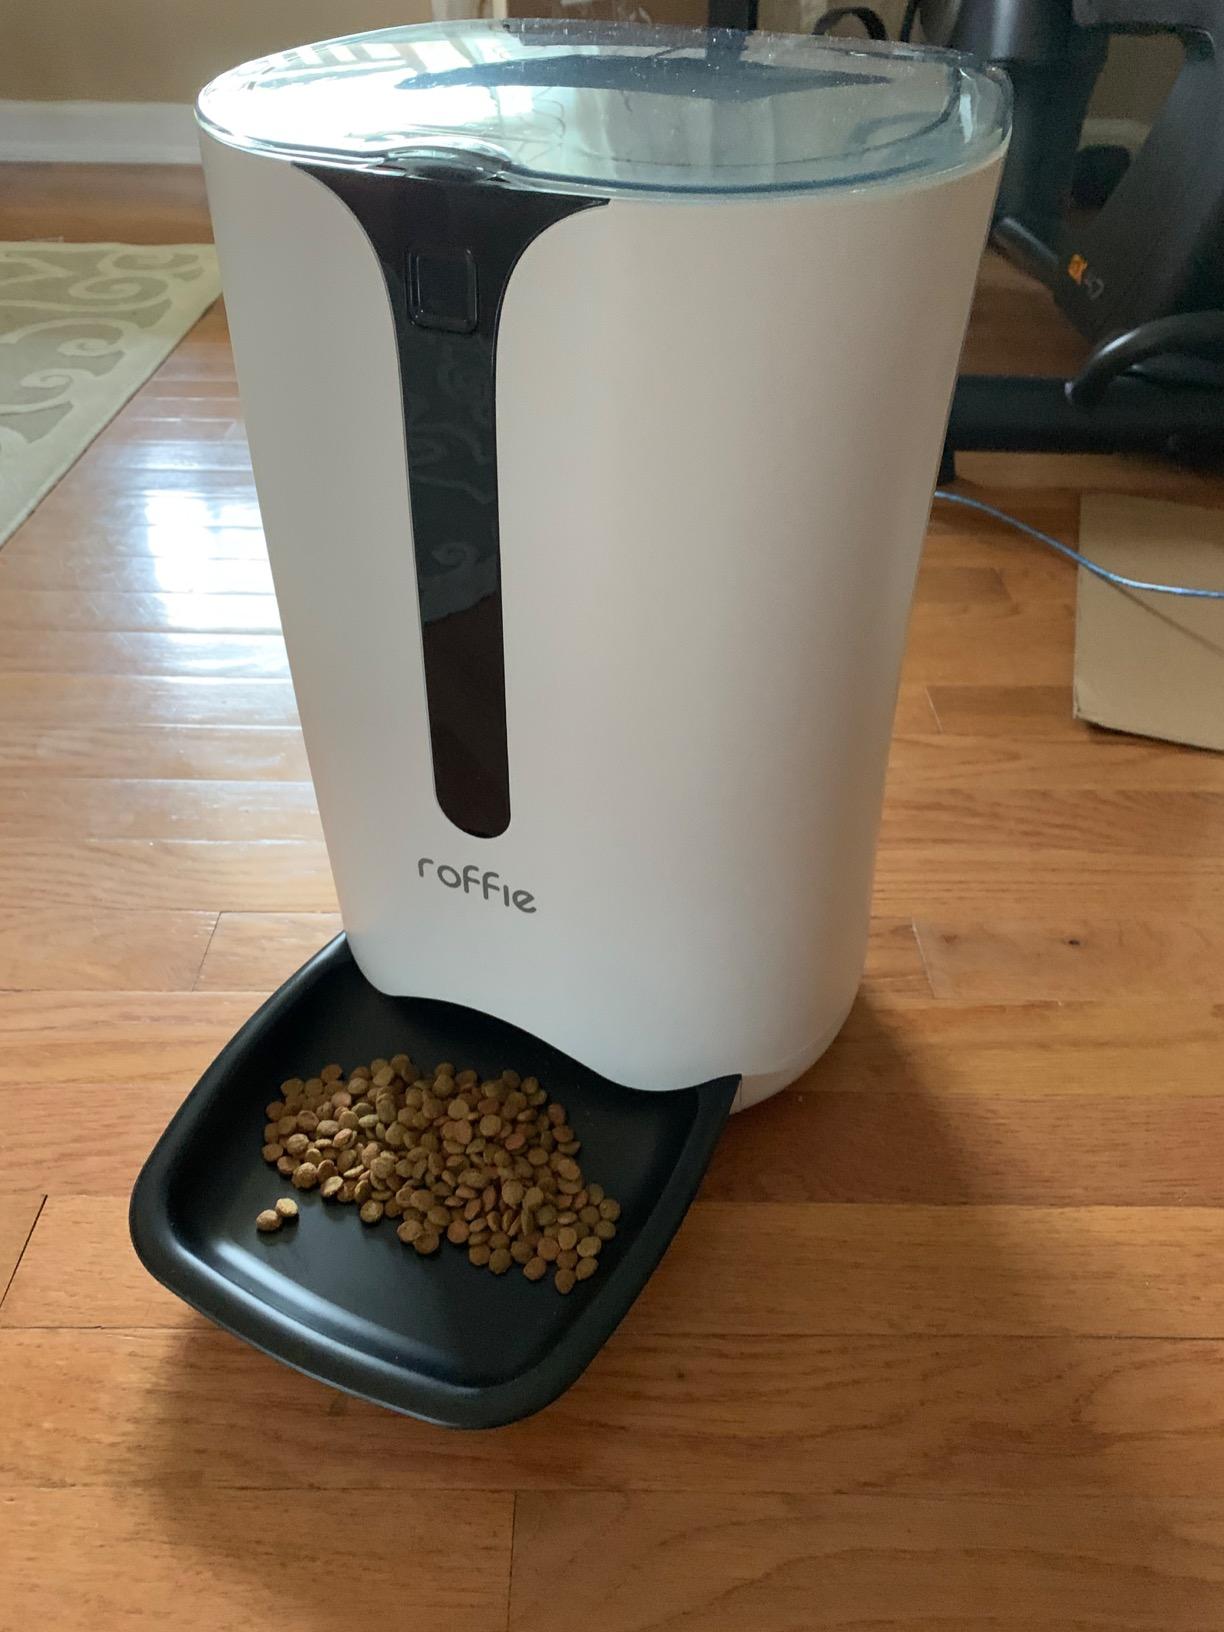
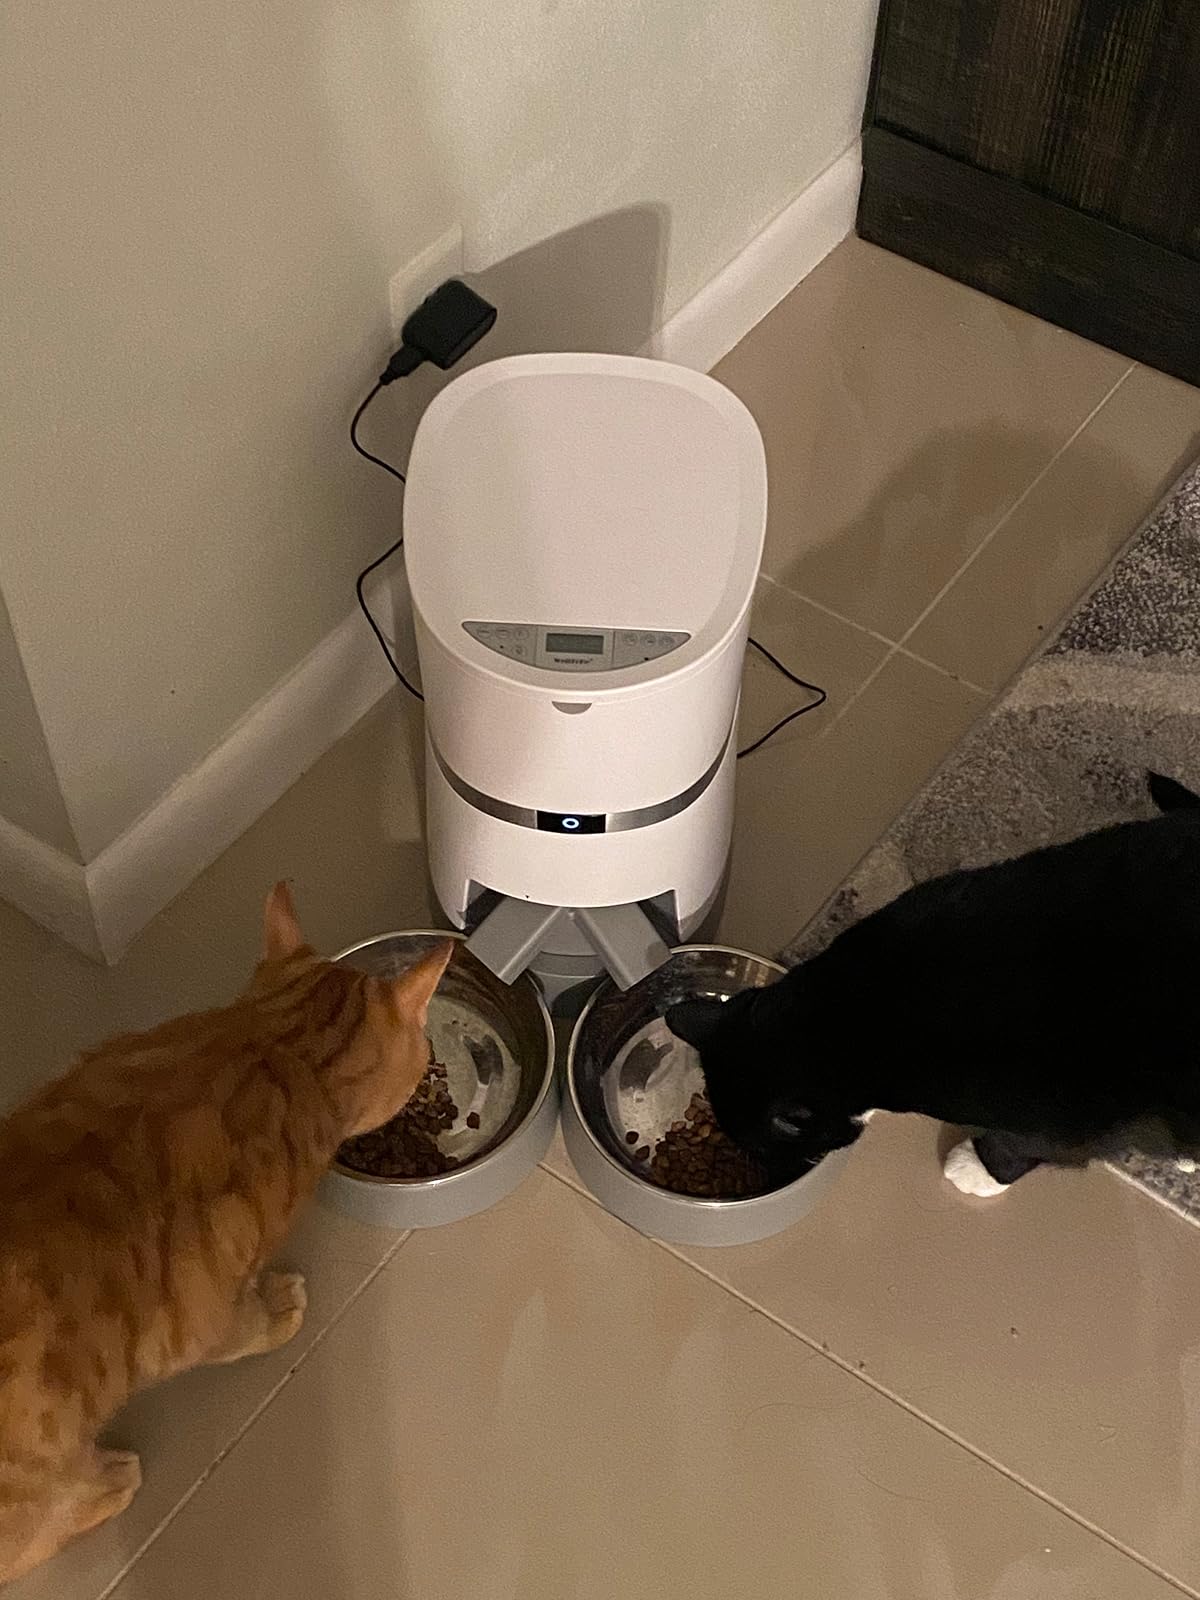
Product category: items_feeder
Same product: no